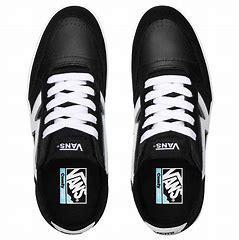
Brand: Vans
Model: Lowland Cc